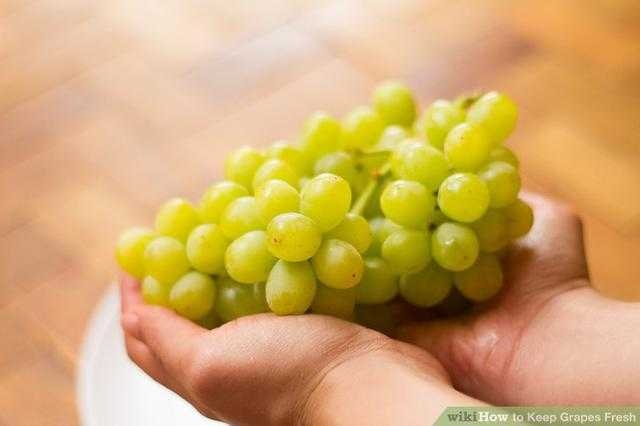
Label: Grapes